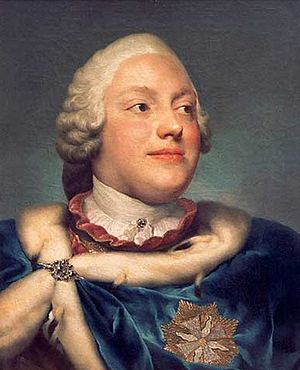
Frederik Christian af Sachsen
Portræt udført af Anton Raphael Mengs, 1751
Frederik Christian af Sachsen var kurfyrste af Sachsen fra 5. oktober til 17. december 1763.